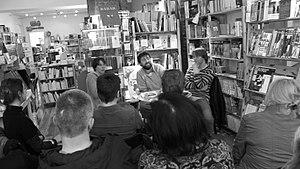
Rencontre littéraire à Liège, avec Christine Aventin
Étienne Éthaire, né à Liège en 1973, est un écrivain belge.